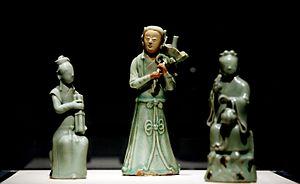
L'épave du Sinan désigne les restes d’un navire de commerce chinois de la dynastie Yuan qui s’est échoué vers 1323 entre les iles de Sinan à la pointe sud-ouest de la péninsule coréenne. Découvert en 1976, il transportait des céramiques chinoises vers le Japon, en particulier des pièces provenant des fours de Longquan et de Jingdezhen. Cette découverte a contribué à la compréhension des influences chinoises sur l’époque de Muromachi au Japon.